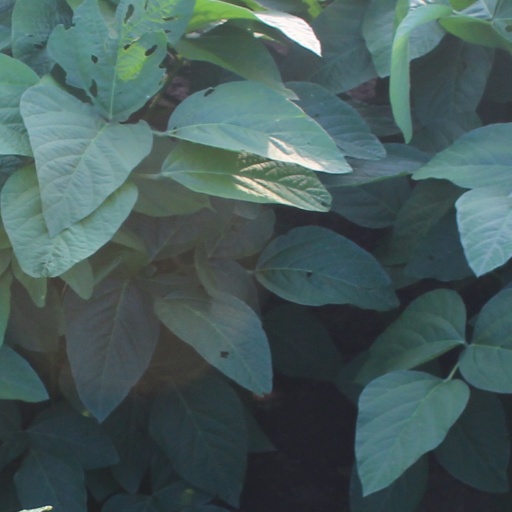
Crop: soybean